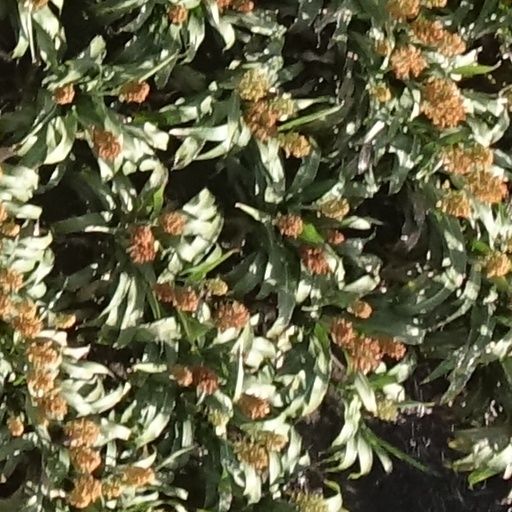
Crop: sorghum